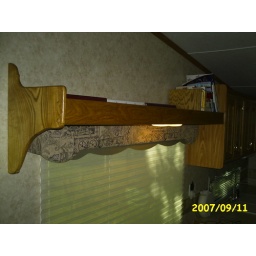
Long shelf over the &amp;quot;picture window&amp;quot;...with a reading lamp underneath....sverybody needs a place for their &amp;quot;stuff&amp;quot;!